Alex Blandino

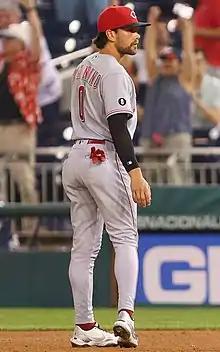
Blandino with the Reds in 2021

Alessandre Blandino (born November 6, 1992) is an American professional baseball pitcher and former infielder who is a free agent. He played college baseball at Stanford and was drafted by the Cincinnati Reds in the first round of the 2014 Major League Baseball draft. He has played for the Nicaragua national baseball team.